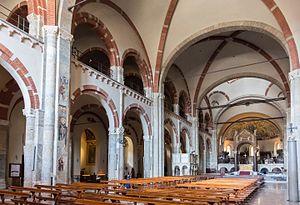
Milan - Saint Ambroise - Intérieur
L'architecture romane est le premier grand style créé au Moyen Âge en Europe après le déclin de la civilisation gréco-romaine. Son développement est pleinement établi vers 1060 mais les premiers signes de mutation sont différents suivant les régions et il n'y a pas de consensus sur une date des débuts qui vont du VIᵉ au XIᵉ siècle. L'architecture gothique est le style qui lui succède progressivement à partir du XIIe siècle.Le dynamisme monastique, de profondes aspirations religieuses et morales, la spiritualité des routes de pèlerinages dans une Europe rendue à la paix président à la naissance de l'art roman et contribuent à en faire un style vraiment neuf et doué d'une profonde originalité. La volonté de libérer l'Église de la tutelle de pouvoirs séculiers, les croisades, la reconquête chrétienne en Espagne avec l'effondrement du califat de Cordoue, la disparition du mécénat royal ou princier font de l'art roman l'art de toute la chrétienté médiévale.
La basilique Saint-Ambroise est une église de Milan, en Italie, dédiée à saint Ambroise de Milan.
La croisée d'ogives est un facteur déterminant de l'essor de l'architecture gothique. Développée à partir de la fin du XIᵉ siècle, elle constitue une structure d'arcs en plein-cintre puis brisés en voussoirs de pierre se rejoignant sur une clef au centre des diagonales d'une travée carrée, barlongue ou d'un hexagone puis couvert par un remplissage de voutains légers posés sur les nervures. Cette technique permet de reporter le poids et les poussées de la voûte aux pieds des arcs sur des sommiers contrebutés par des arcs boutants. Sa mise en œuvre limite les travaux de coffrage aux arcs mais son équilibrage est plus complexe et sa fragilité impose une couverture. Cette innovation donne la liberté d'utiliser l'espace entre les arcs pour y installer de larges baies et créer une architecture de lumière et d'élan vers le ciel.